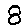
Label: 8